Children of the Age

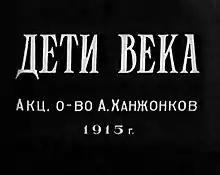

The film tells about a successful banker who falls in love with Maria Nikolaevna, the wife of one of his employees, and she in turn is tempted by the wealth of the banker.